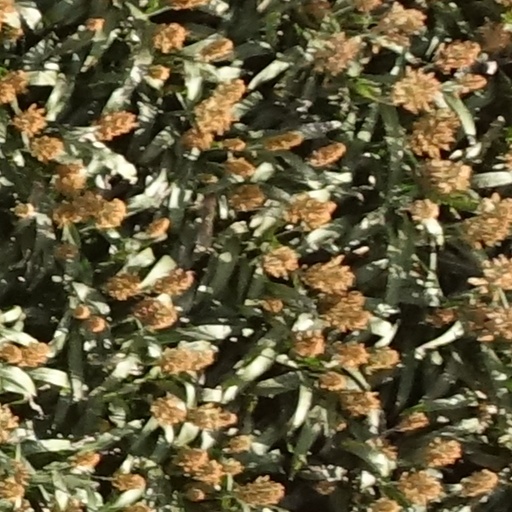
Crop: sorghum